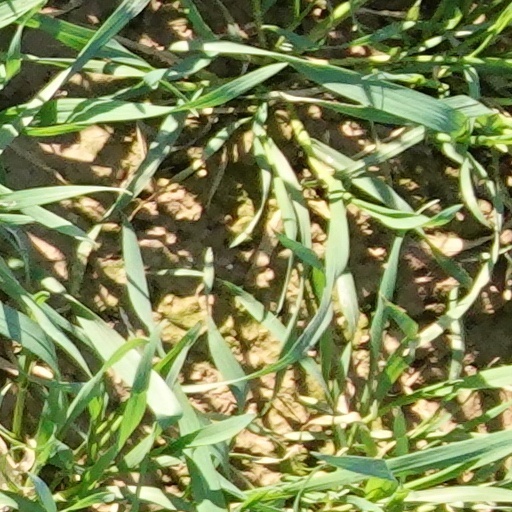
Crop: wheat